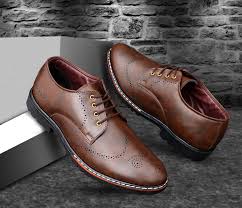
Label: Brogue